Eliza A. Pittsinger

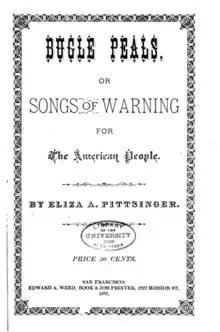
"Bugle Peals"

In the early 1860s-1870s, Pittsinger was well known within the poetic world. Then, her poems regarding the eternity of life, the sublimity of love, and the glory of patriotism thrilled readers. With patriotic fervor she wrote war songs, the inspiring words of which stirred California youth for the cause of The Union in the days of the American Civil War. She was called "The California Poetess". Her poems were recited in the schools and taught by teachers of elocution. No public meeting was complete in those days without a rendition of one of her thrilling "Bugle Peals", or her "Song of the Soul Victorious," a lyric on the immortality of life which she considered her masterpiece. Throughout California, she was known and revered. But in later days, the lyrics grew less inspiring, though her enthusiasm never wavered. Slowly among the rising generations of young people, her popularity waned and faded away. At the time of her death, her name was practically unknown.